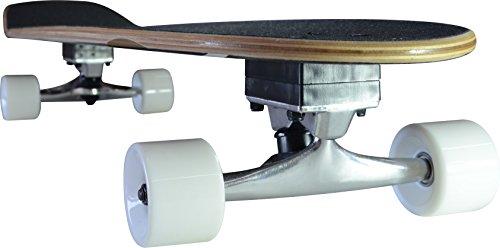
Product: Atom Kicktail Longboard
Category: Sports & Outdoors | Outdoor Recreation | Skates, Skateboards & Scooters | Skateboarding | Standard Skateboards & Longboards | Longboards
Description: Wheels: longboard cruisers - 78a - high Rebound.
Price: $89.49
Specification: Product Dimensions:         36 x 9.5 x 6.2 inches ; 6.9 pounds    |Shipping Weight: 8.4 pounds (View shipping rates and policies)|ASIN: B01IP5VXBG|Item model number: 40012|    #242    in Longboards Skateboard